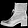
Label: Ankle boot